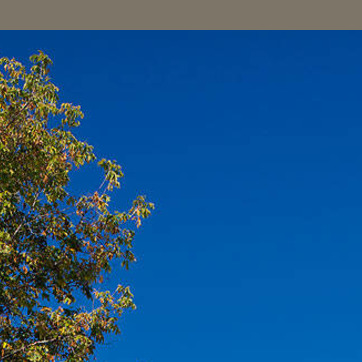
Material: sky